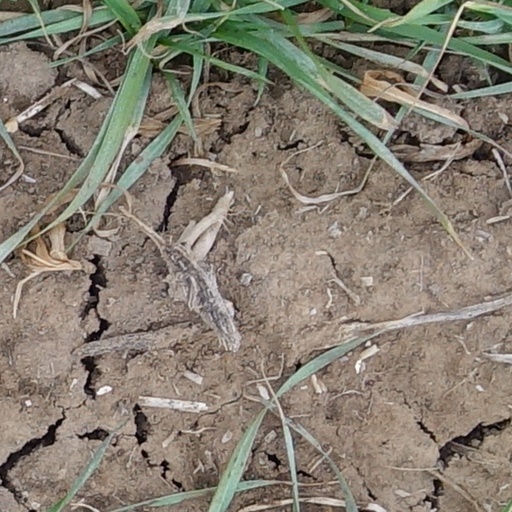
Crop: wheat